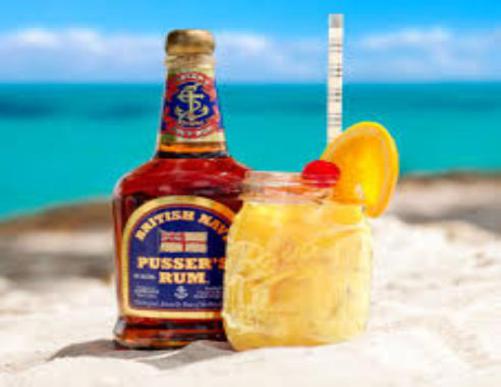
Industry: Food